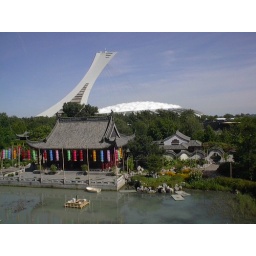
the Olympic tower behind the Botanic Gardens is right across the street and is dwarfed by the gardens